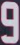
Number: 9